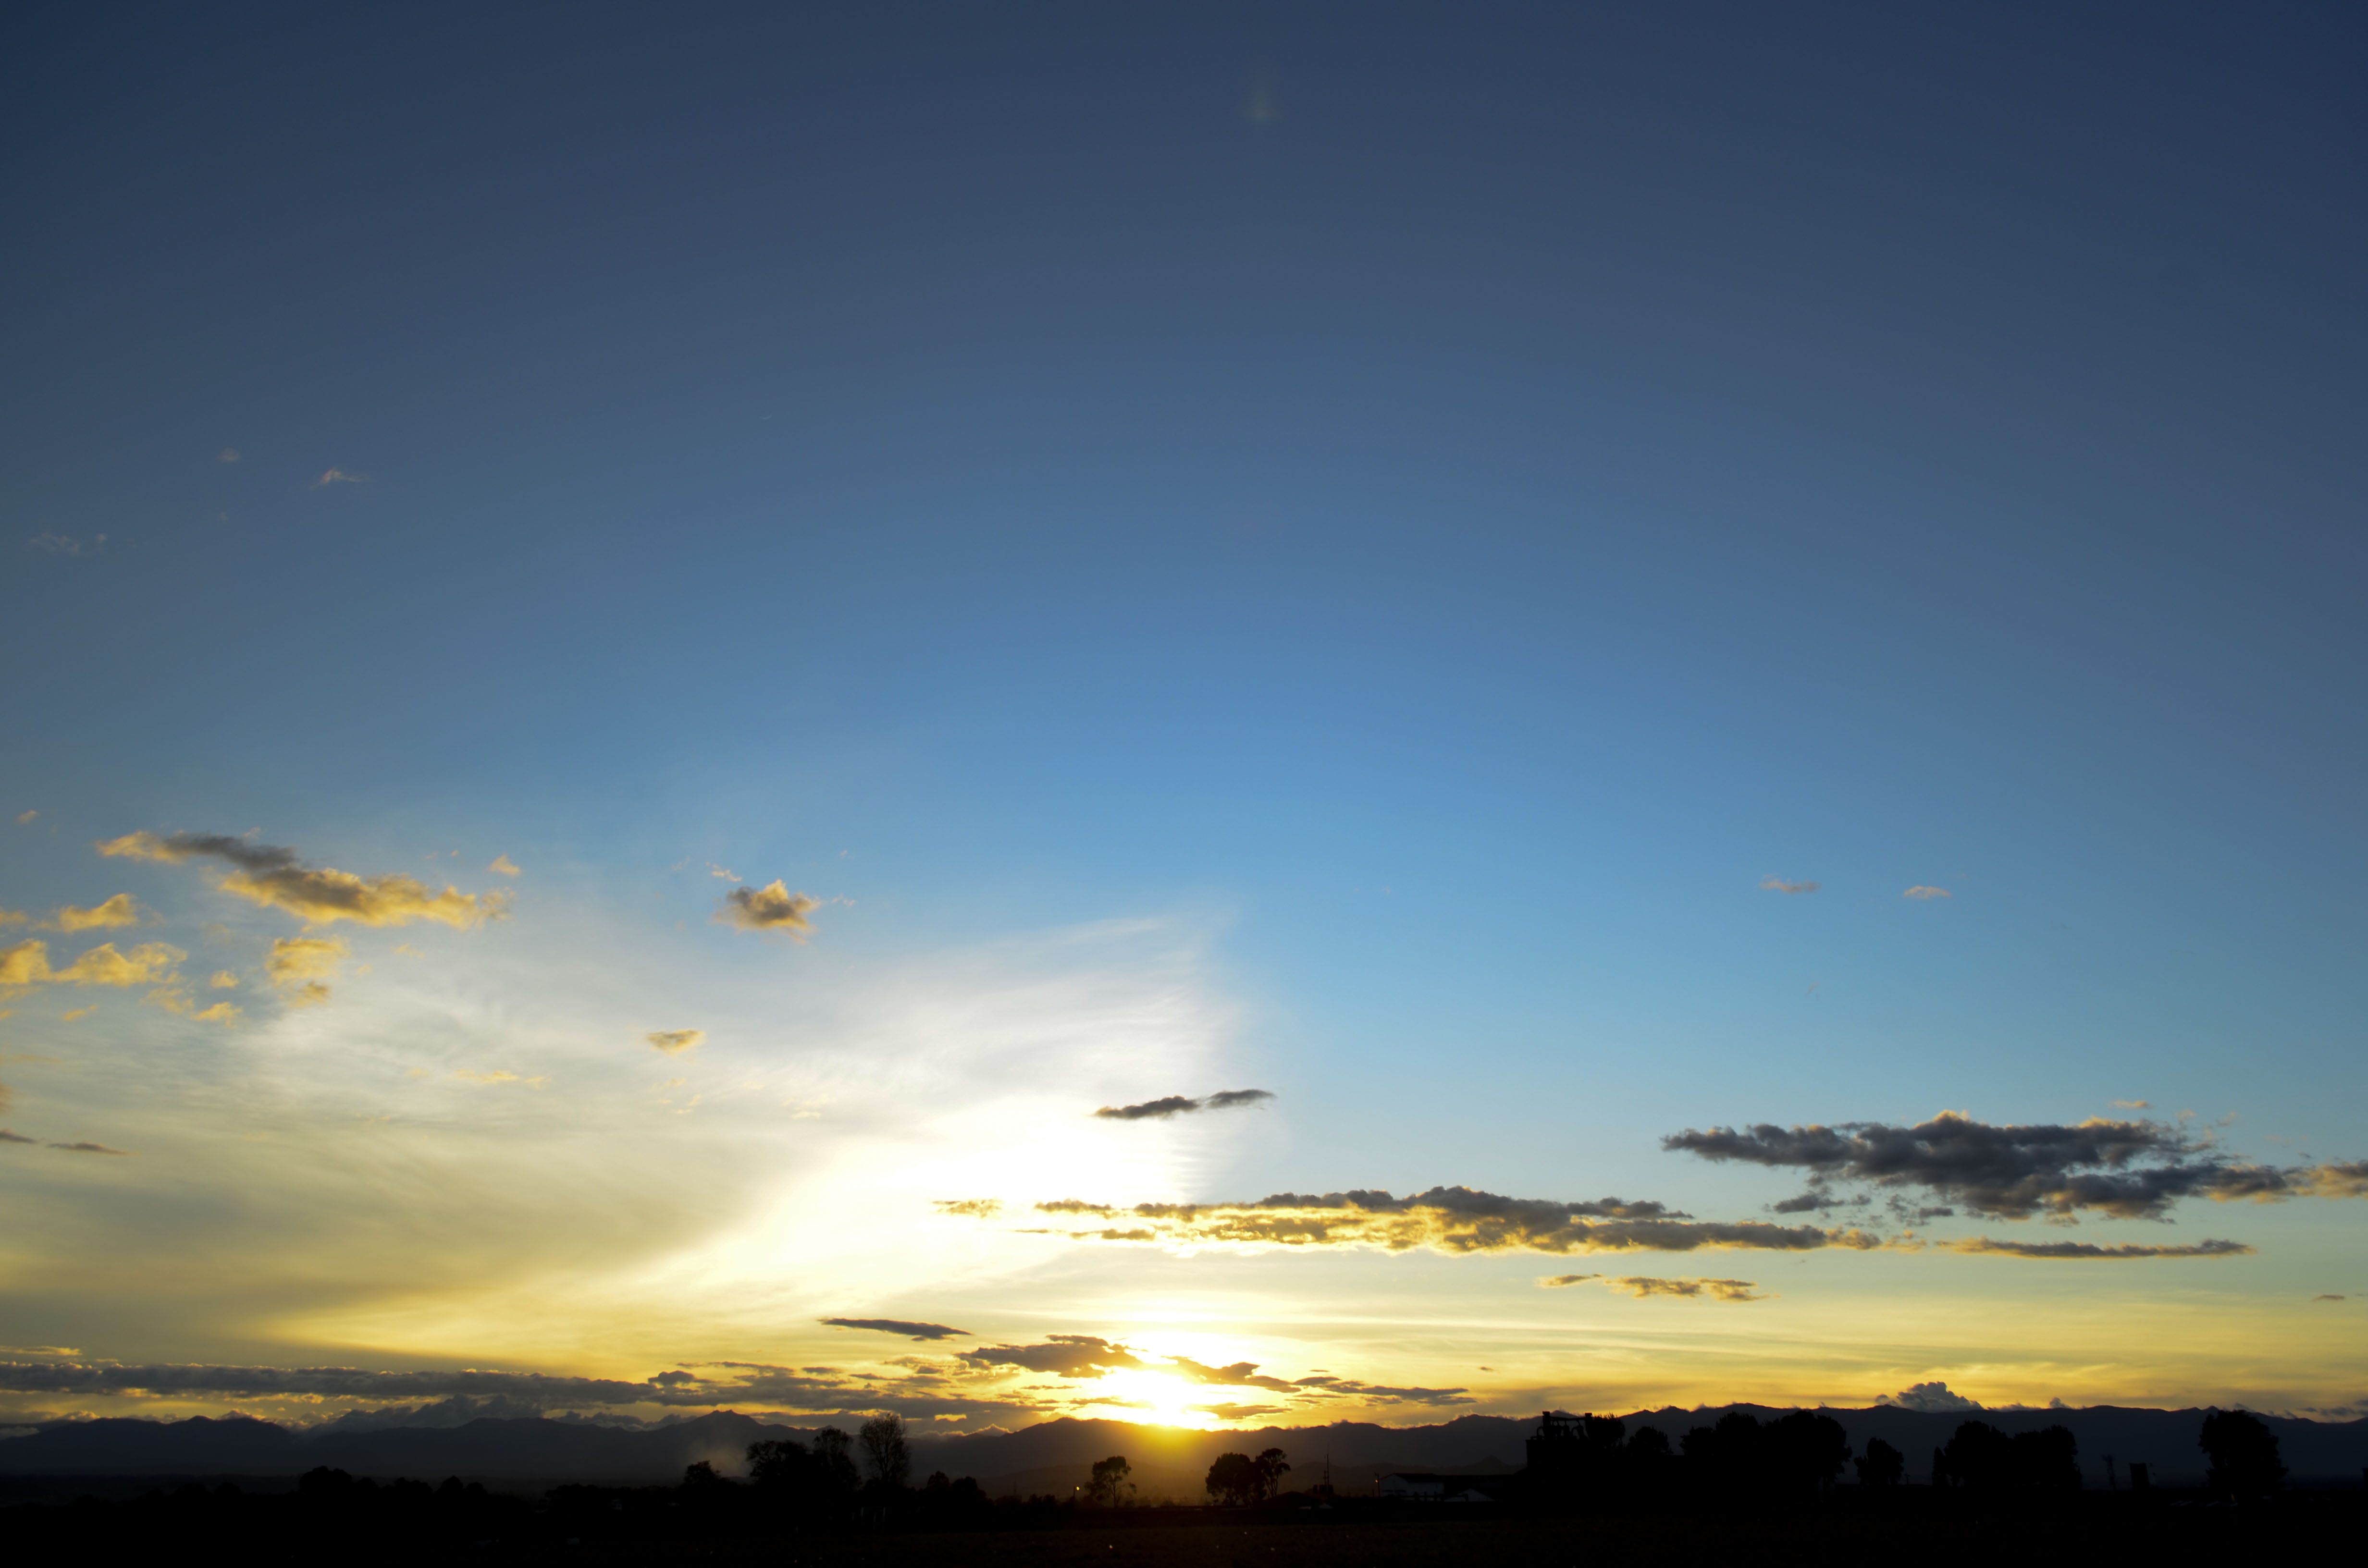
landscape, sea, horizon, cloud, sky, sun, sunrise, sunset, sunlight, morning, dawn, atmosphere, aircraft, dusk, evening, flight, afterglow, atmosphere of earth